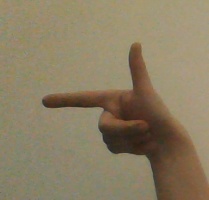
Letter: yaa